B-2LM

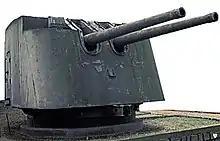
B-2LM

"B-2LM" is a Soviet 130 mm two-gun naval artillery turret, based on the "B-13" ("Б-13") gun. Production started in 1939. "B-2LM" was established on several Soviet Navy ships, including the destroyer leader Tashkent, the Ognevoy-class destroyer (Project 30 and 30K), and the Skory-class destroyer (Project 30bis). However, it had a relatively low rate of fire and had a maximum elevation of 45 degrees making it incapable of anti-aircraft fire.